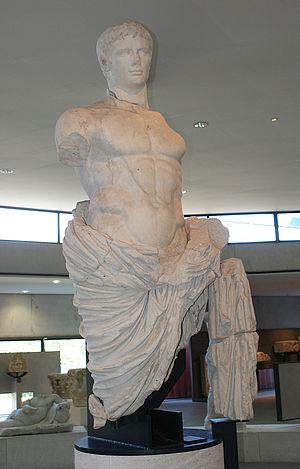
Tronc monumental d'Auguste découvert lors des fouilles du théâtre antique d'Arles. Le torse et la tête sont découverts séparément, respectivement en 1750 et 1834. Proviendrait de la décoration du postscaenium, au dessus de la porte royale. Exposé au Musée de l'Arles Antique. FAN 92.00.215/2679
La Vénus d'Arles est une sculpture en marbre dégagée en 1651, lors de la fouille des vestiges romains proches du théâtre antique d'Arles. Elle représente probablement la déesse Aphrodite. À l'époque de sa découverte elle fut l'antique de référence, mais aujourd'hui la restauration effectuée par Girardon au XVIIᵉ siècle suscite des réserves bien que sa portée ait été très exagérée. À ce titre, elle témoigne de l'évolution de la science archéologique. Alors qu'il s'agit vraisemblablement d'une copie romaine, elle constitue l'une des traces majeures de la sculpture du second classicisme grec rattachée à l'œuvre de Praxitèle. On lui reconnaît d'être un type iconographique pour certaines répliques et statues semblables. Elle pourrait être l'une des sources d'inspiration du mythe de l'Arlésienne.